This Is Alice

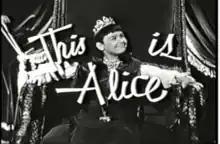

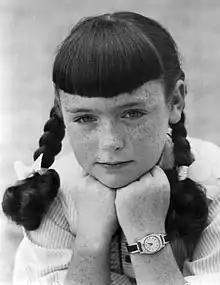
Patty Ann Gerrity as Alice Holliday.

This Is Alice is an American television sitcom starring nine-year-old Patty Ann Gerrity. The program aired in first-run syndication from October 1958 to August 1959, distributed by the NTA Film Network.